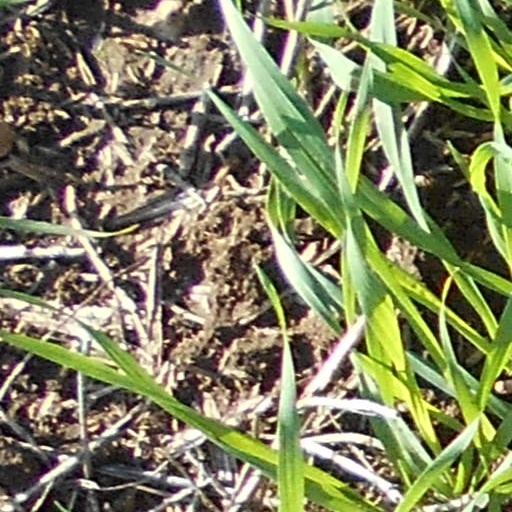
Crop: wheat